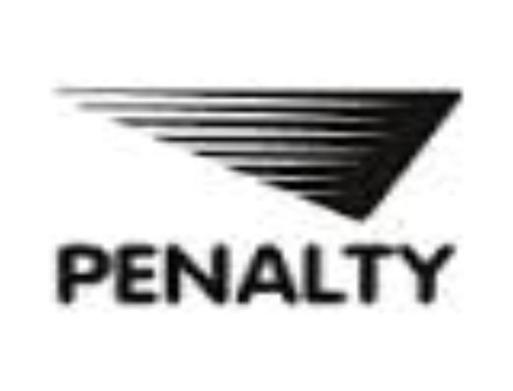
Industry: Clothes